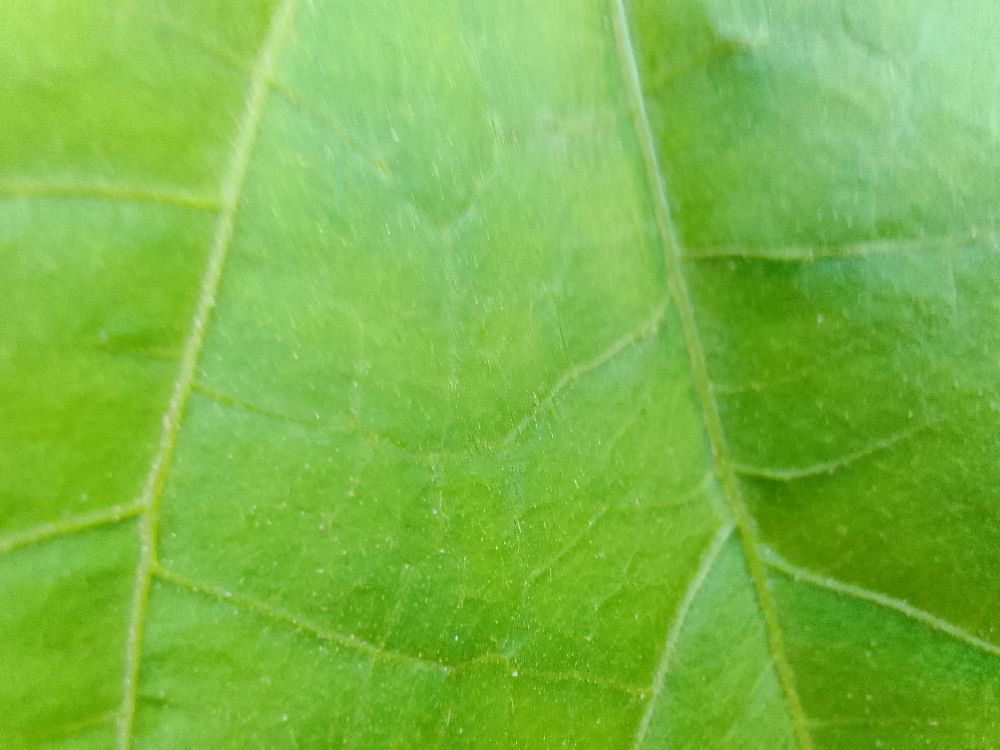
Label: healthy